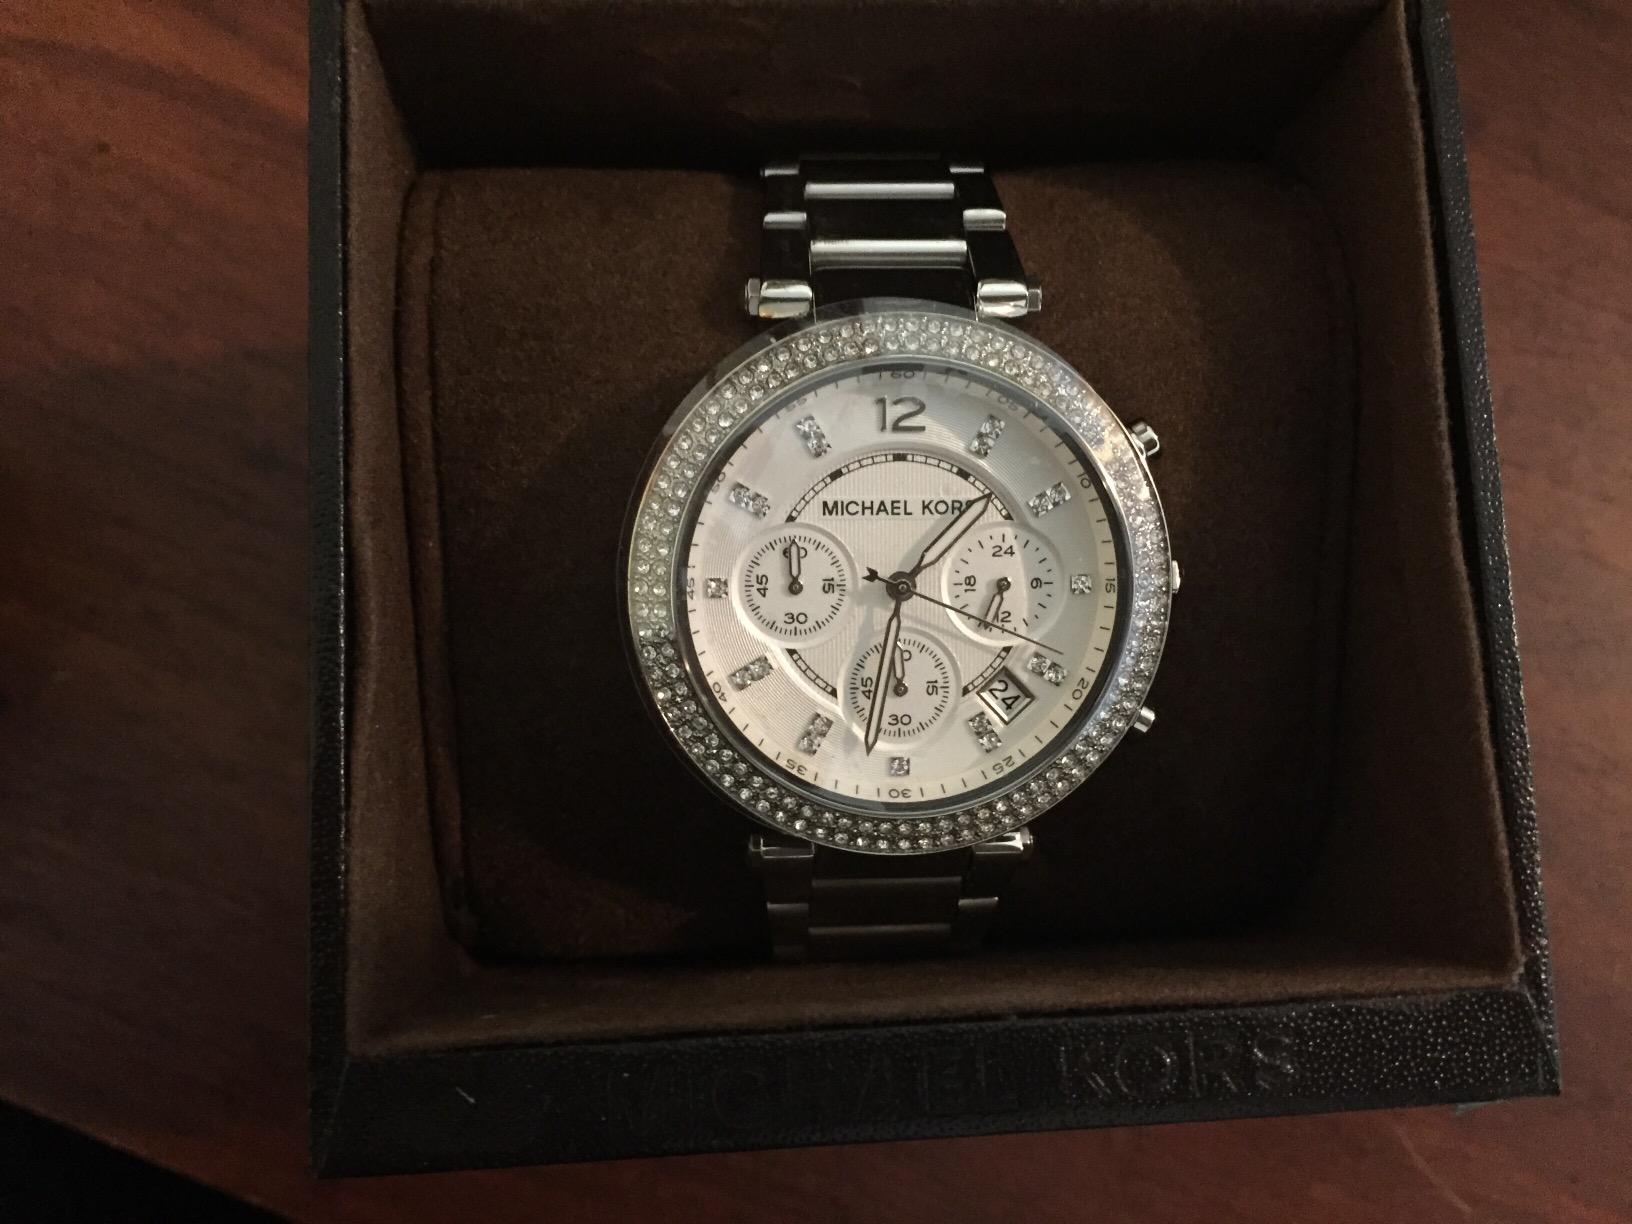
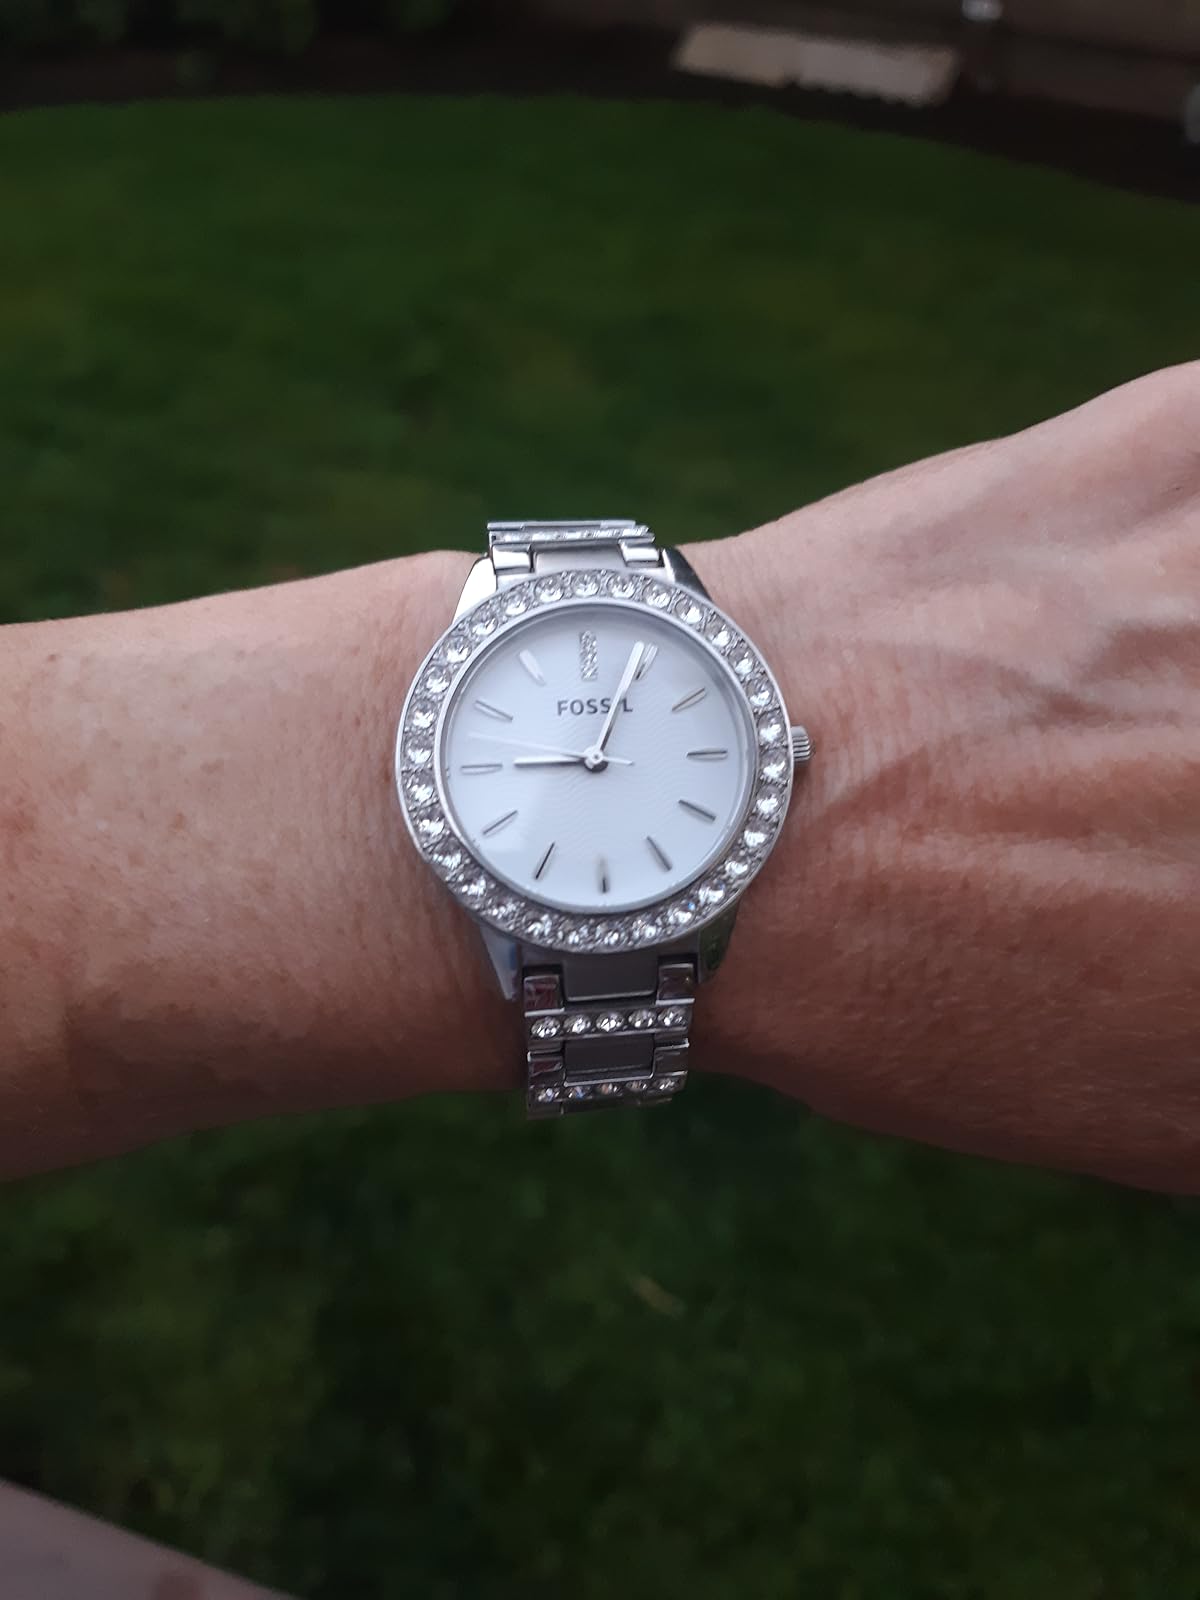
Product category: accessories_watch
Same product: no